First Baptist Church (West Baden Springs, Indiana)

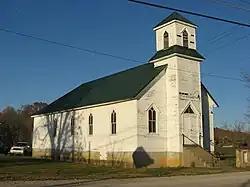
Front and western side of the First Baptist Church, located on the northwestern corner of the junction of Elm and Sinclair Streets in West Baden Springs, Indiana

The First Baptist Church (also known as the Negro Baptist Church and the Elm Street Baptist Church) is a historic Baptist church located at Elm and Sinclair Sts. in West Baden Springs, Indiana. It was built in 1920, and is a one-story, rectangular, vernacular Late Gothic Revival style frame building. It features a square projecting belfry. At the time of its listing, the property was then vacant, and was owned by the West Baden Historical Society. It was deemed significant in the area of "Ethnic heritage: Black".